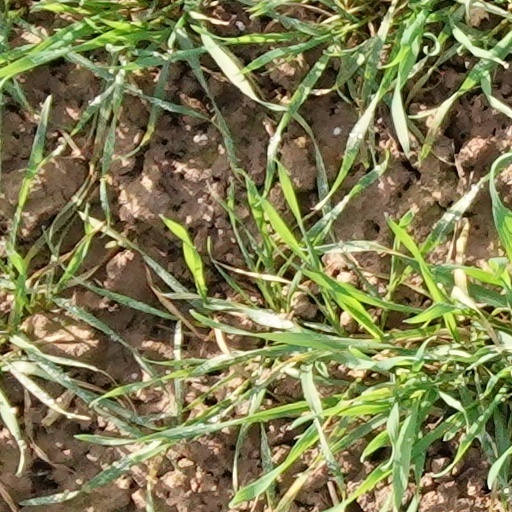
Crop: wheat